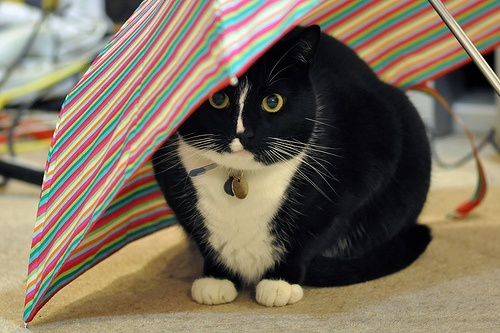
There is a cat perched under the umbrella.
a cat that is sitting under a umbrella on the ground
a close up of a cat under an open umbrella
A black and white cat is under an umbrella.
A black and white cat that is sitting under an open umbrella that is laid on the floor.